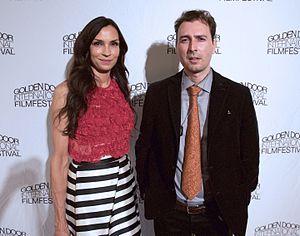
Famke Beumer Janssen [ˈfɑmkə ˈjɑnsə] est une actrice, mannequin, scénariste, productrice et réalisatrice néerlandaise, née le 5 novembre 1964 à Amstelveen.